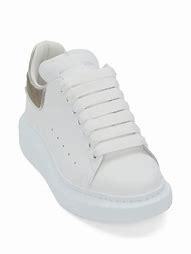
Brand: alexander
Model: mcqueen Oversized